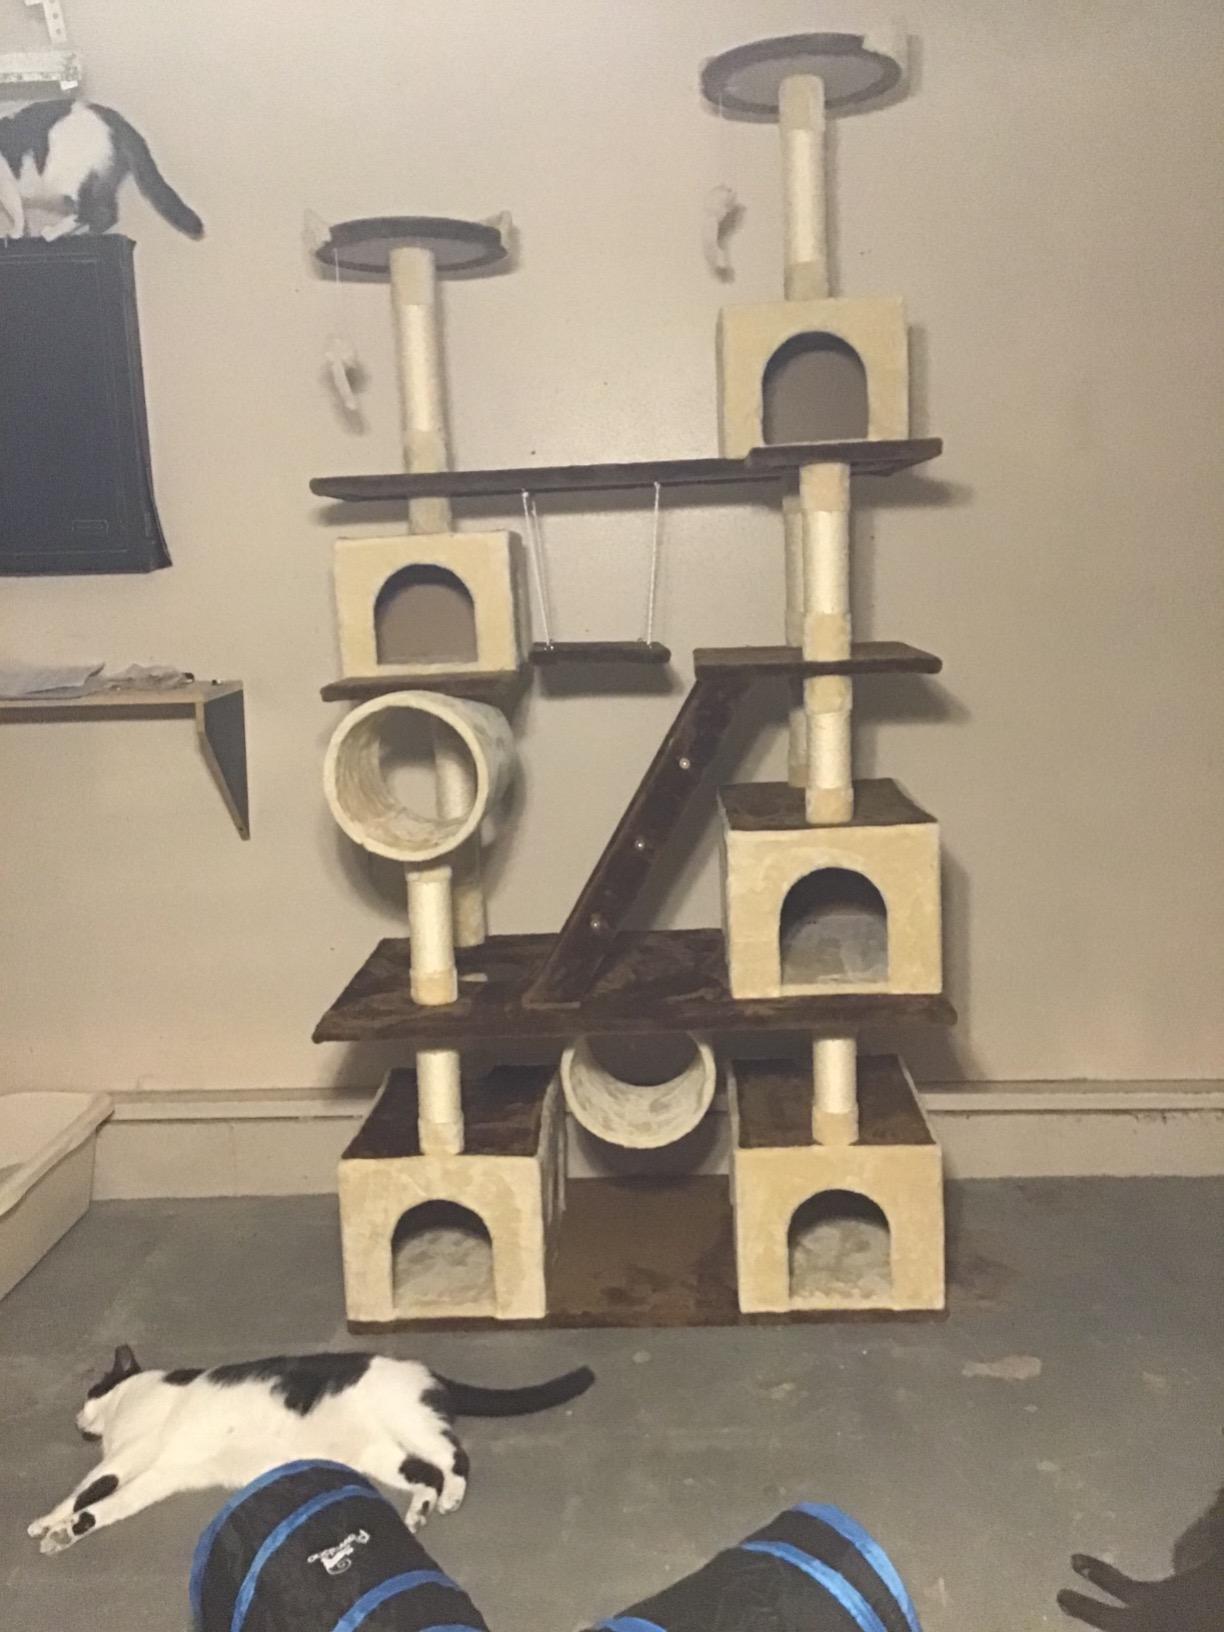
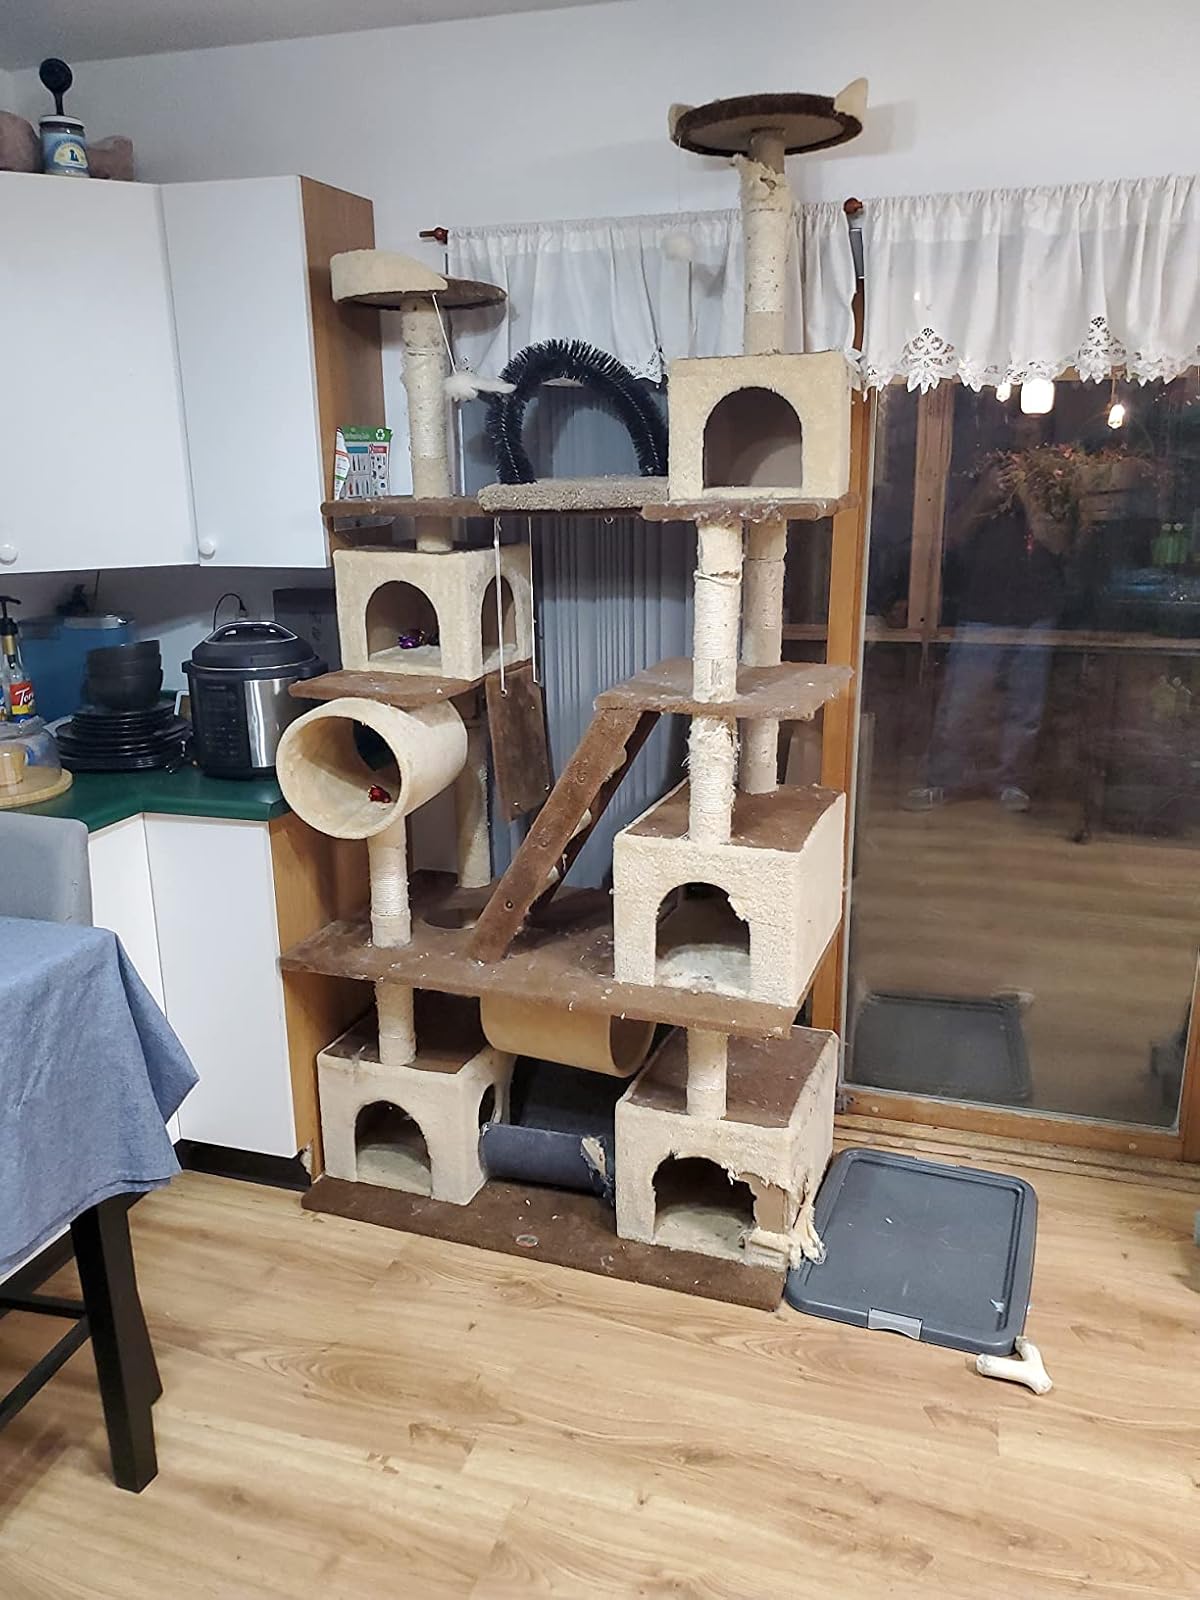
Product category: items_cat tree
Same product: yes